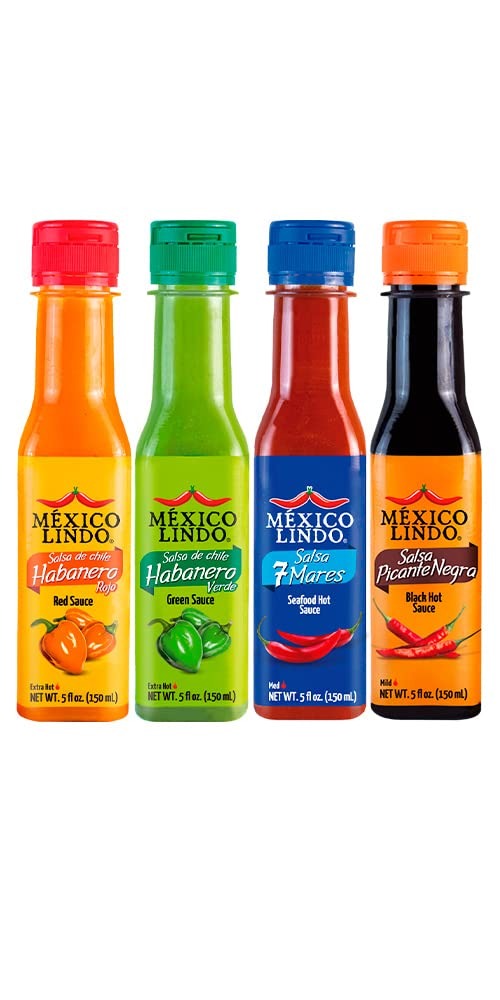
Item Name: Mexico Lindo Hot Sauce Variety Pack | Includes One Bottle Each of Picante Negra + Red Habanero + Green Habanero + 7 Mares | 5 Fl Oz Bottles (Pack of 4)
Bullet Point 1: VARIETY PACK: Includes one 5 ounce BPA-free plastic bottle each of Picante Negra, 7 Mares, Red Habanero & Green Habanero Hot Sauce
Bullet Point 2: PICANTE NEGRA: Picante Negra has a lower spice level, ranking at a 8,400 Scoville unit level
Bullet Point 3: 7 MARES: Add light spice to your seafood with a Scoville unit level of 10,800
Bullet Point 4: RED & GREEN HABANERO: Our Red Habanero has a Scoville unit level of 78,200, while our Green Habanero is slightly lower at a 75,900 Scoville unit level; both are sure to make your mouth water
Bullet Point 5: TRADITIONAL: Mexican peppers mixed the way Mexicans have done it for generations. Blends perfectly with tacos, burritos, eggs, chili, or chips
Value: 20.0
Unit: Fl Oz

Price: 23.89